Excerpts from Eternity

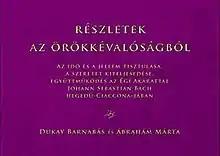
First edition (Hungarian) Published by BioBach-Music

Excerpts from Eternity is a book presenting a detailed analysis of the structure of Johann Sebastian Bach's renowned Chaconne from his Partita for Violin No. 2, BWV 1004, and explores the essential context of its external and internal forms and proportions. Its full title is "The Purification of Time and Character, the Fulfilment of Love and Cooperation with the Celestial Will in Johann Sebastian Bach's Ciaccona for Violin". The authors unravel the secret of the Chaconne; this new remarkable discovery is unique even in the field of art history: a time-code which has been lying dormant for almost 300 years. The book was published in Hungarian, , and English in 2017.